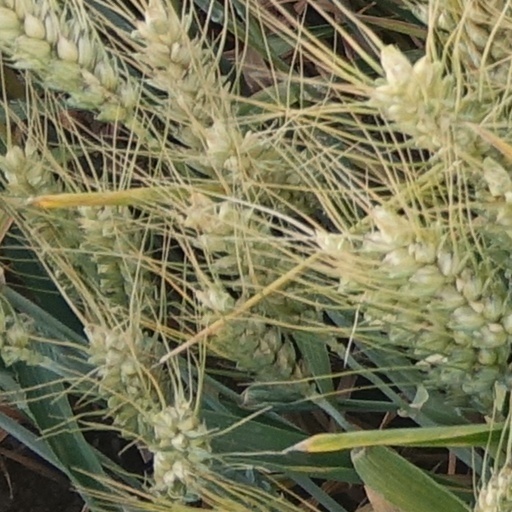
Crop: wheat